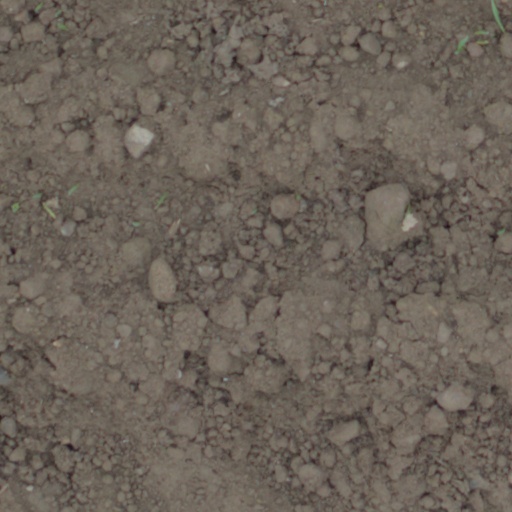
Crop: wheat